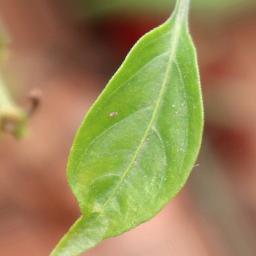
Label: healthy